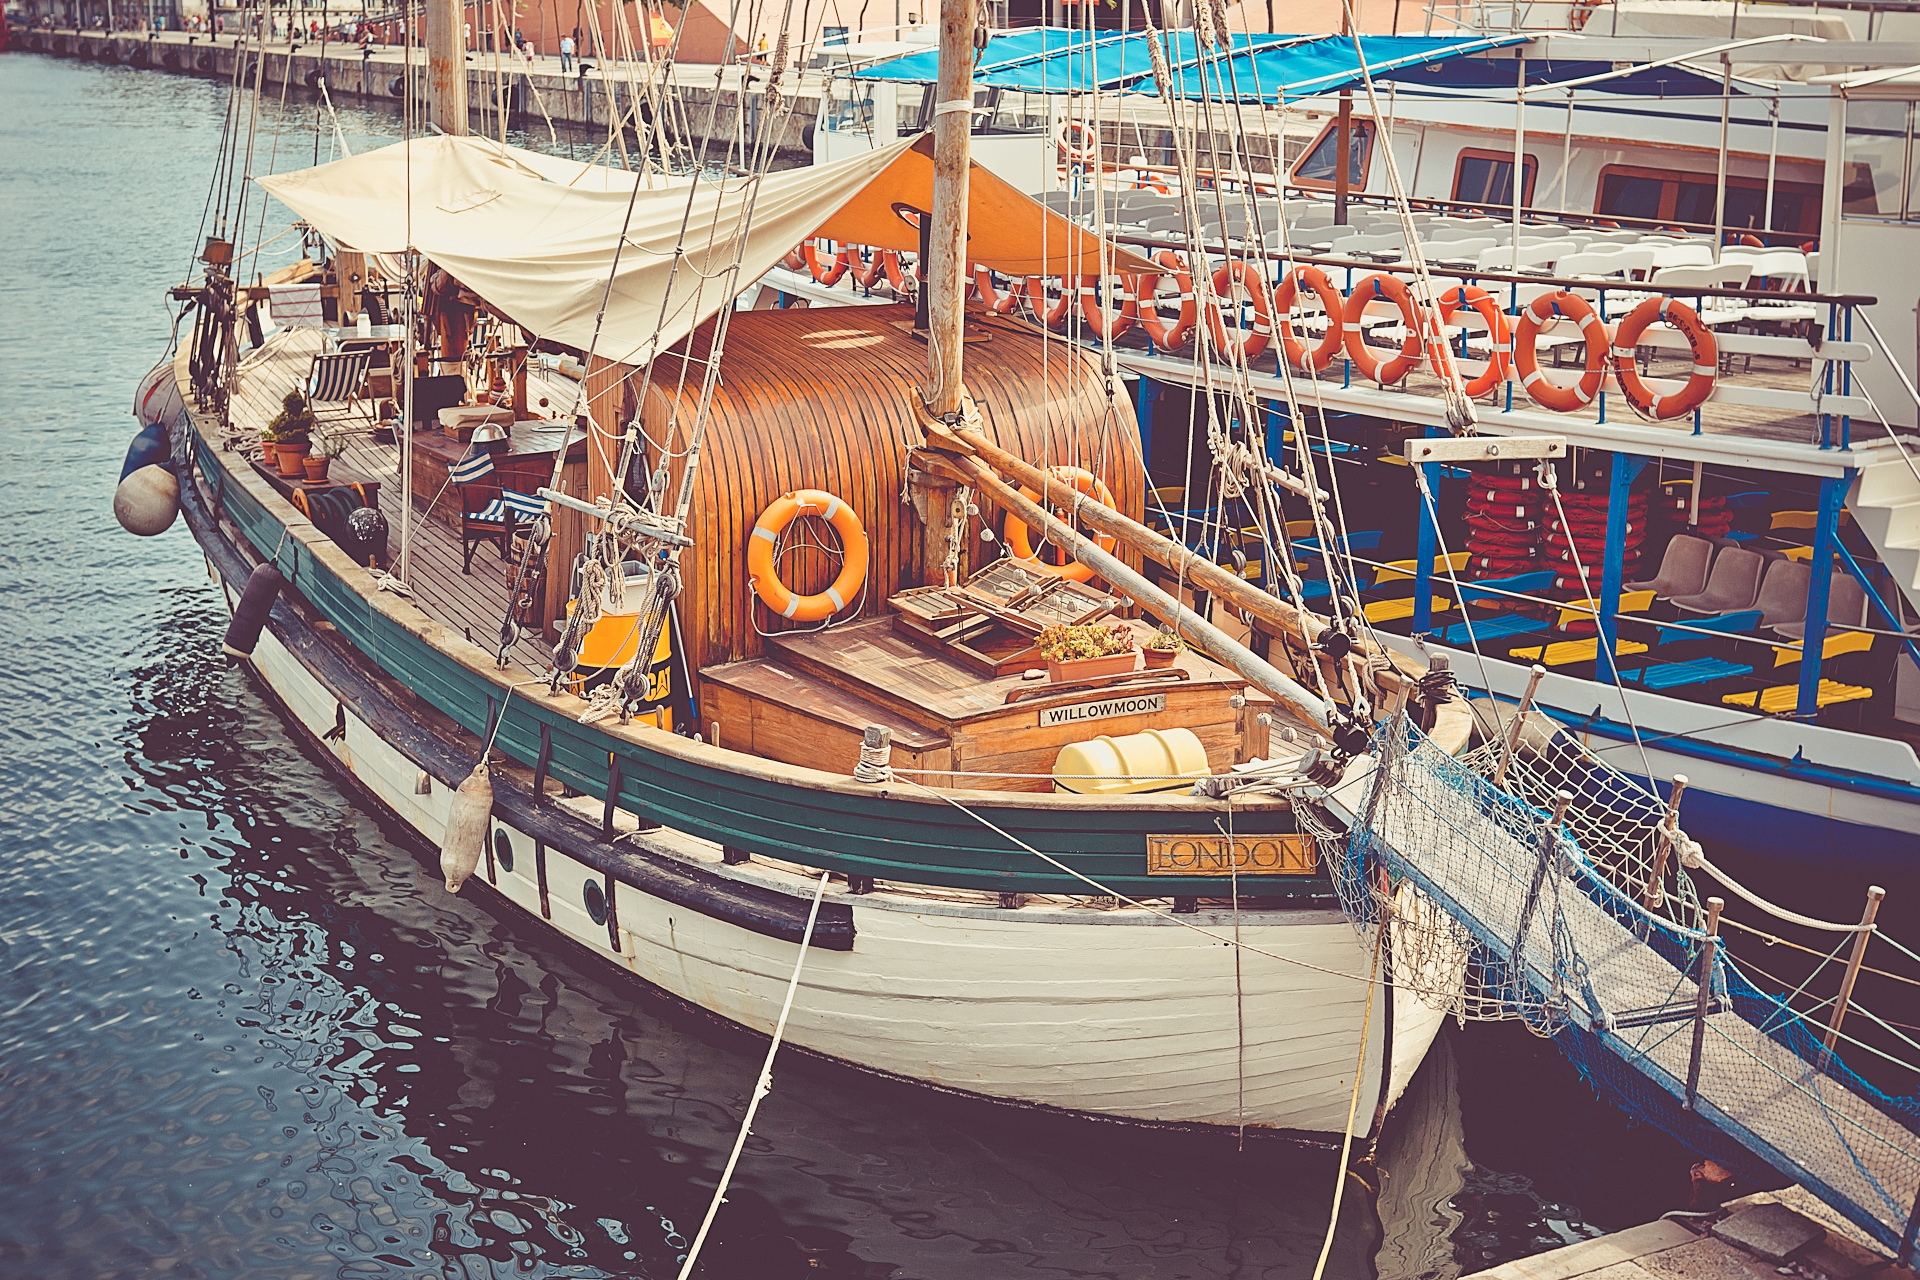
sea, wood, boat, ship, vehicle, sailing, harbor, port, watercraft, sailing ship, fishing vessel, berth, galleon, galley, caravel